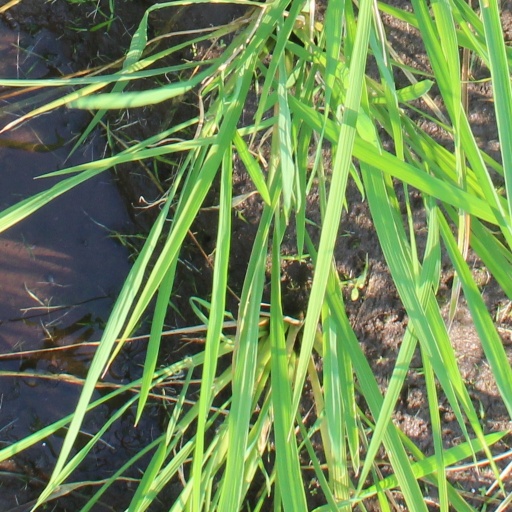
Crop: rice